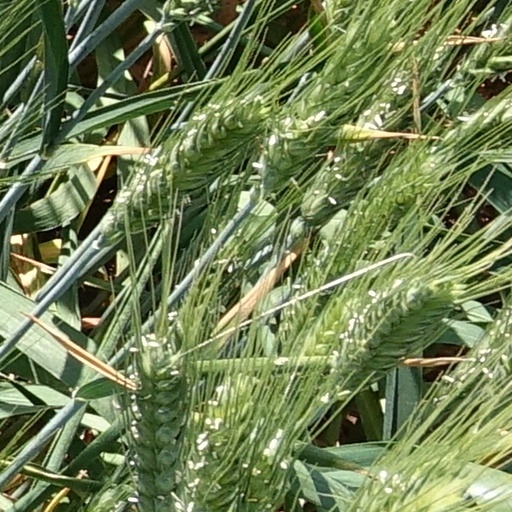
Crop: wheat